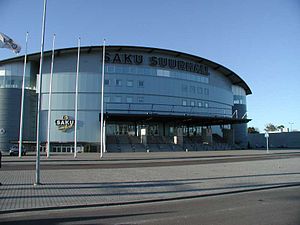
Saku Suurhall
Saku Suurhall
"Saku Suurhall er Baltikums største koncertsal og sportshal i Estlands hovedstad Tallinn, med plads til 10.000 tilskuere. Suurhall betyder i øvrigt ""stor hal"". Bryggeriet Saku er hovedsponsor.